C/1973 E1 (Kohoutek)

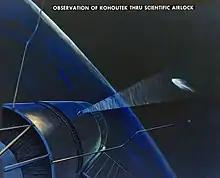
Illustration showing Kohoutek as seen from Skylab above the Earth's atmosphere

Kohoutek was the subject of intense scientific investigation and was observed over an unprecedentedly large range of the electromagnetic spectrum. Kohoutek represented the first time radio astronomy techniques were used to study a comet. The possibility that the comet could be entering the inner Solar System for the first time since its formationmaking it potentially illustrative of the evolution of comets and conditions in the early Solar Systemmade it an attractive scientific target. The comet's exceptionally early detection, as well as the concurrence of its perihelion with Skylab 4, allowed for and motivated the coordination of Operation Kohoutek, a cometary observing campaign backed by NASA and involving a wide array of instruments and observation platforms. The resulting study of Kohoutek was in its time the most comprehensive and detailed of any comet; the scale of the international effort to observe the comet would not be surpassed until the 1986 International Halley Watch for Halley's Comet.